Toy Story 3 (video game)

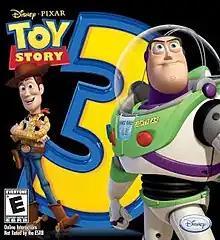
North American cover art featuring Woody (left) and Buzz

Toy Story 3 (also known as Toy Story 3: The Video Game) is a 2010 platform game developed by Avalanche Software and published by Disney Interactive Studios. The game is based on the 2010 film of the same name. It was released for PlayStation 3, Xbox 360, Wii, and Microsoft Windows. The game was ported to Mac OS X by TransGaming. A Nintendo DS version was developed by n-Space, while Disney Mobile Studios developed and published an iOS game based on the film. Another version was developed by Asobo Studio and released for PlayStation 2 and PlayStation Portable.